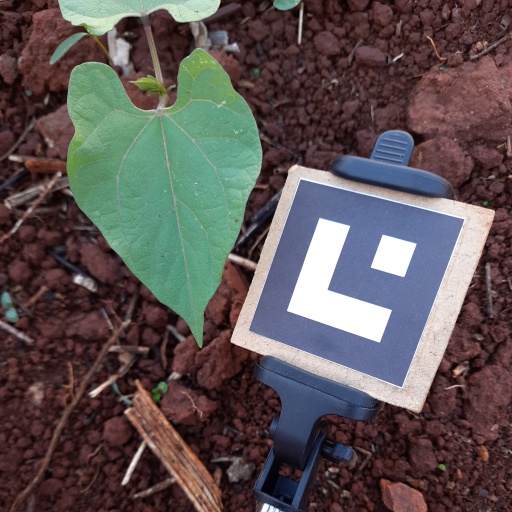
Observations: wavy surface, no eating holes, under shade